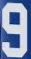
Number: 9